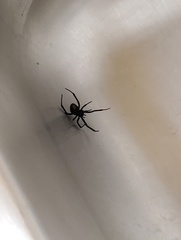
Species: Lactrodectus_hesperus